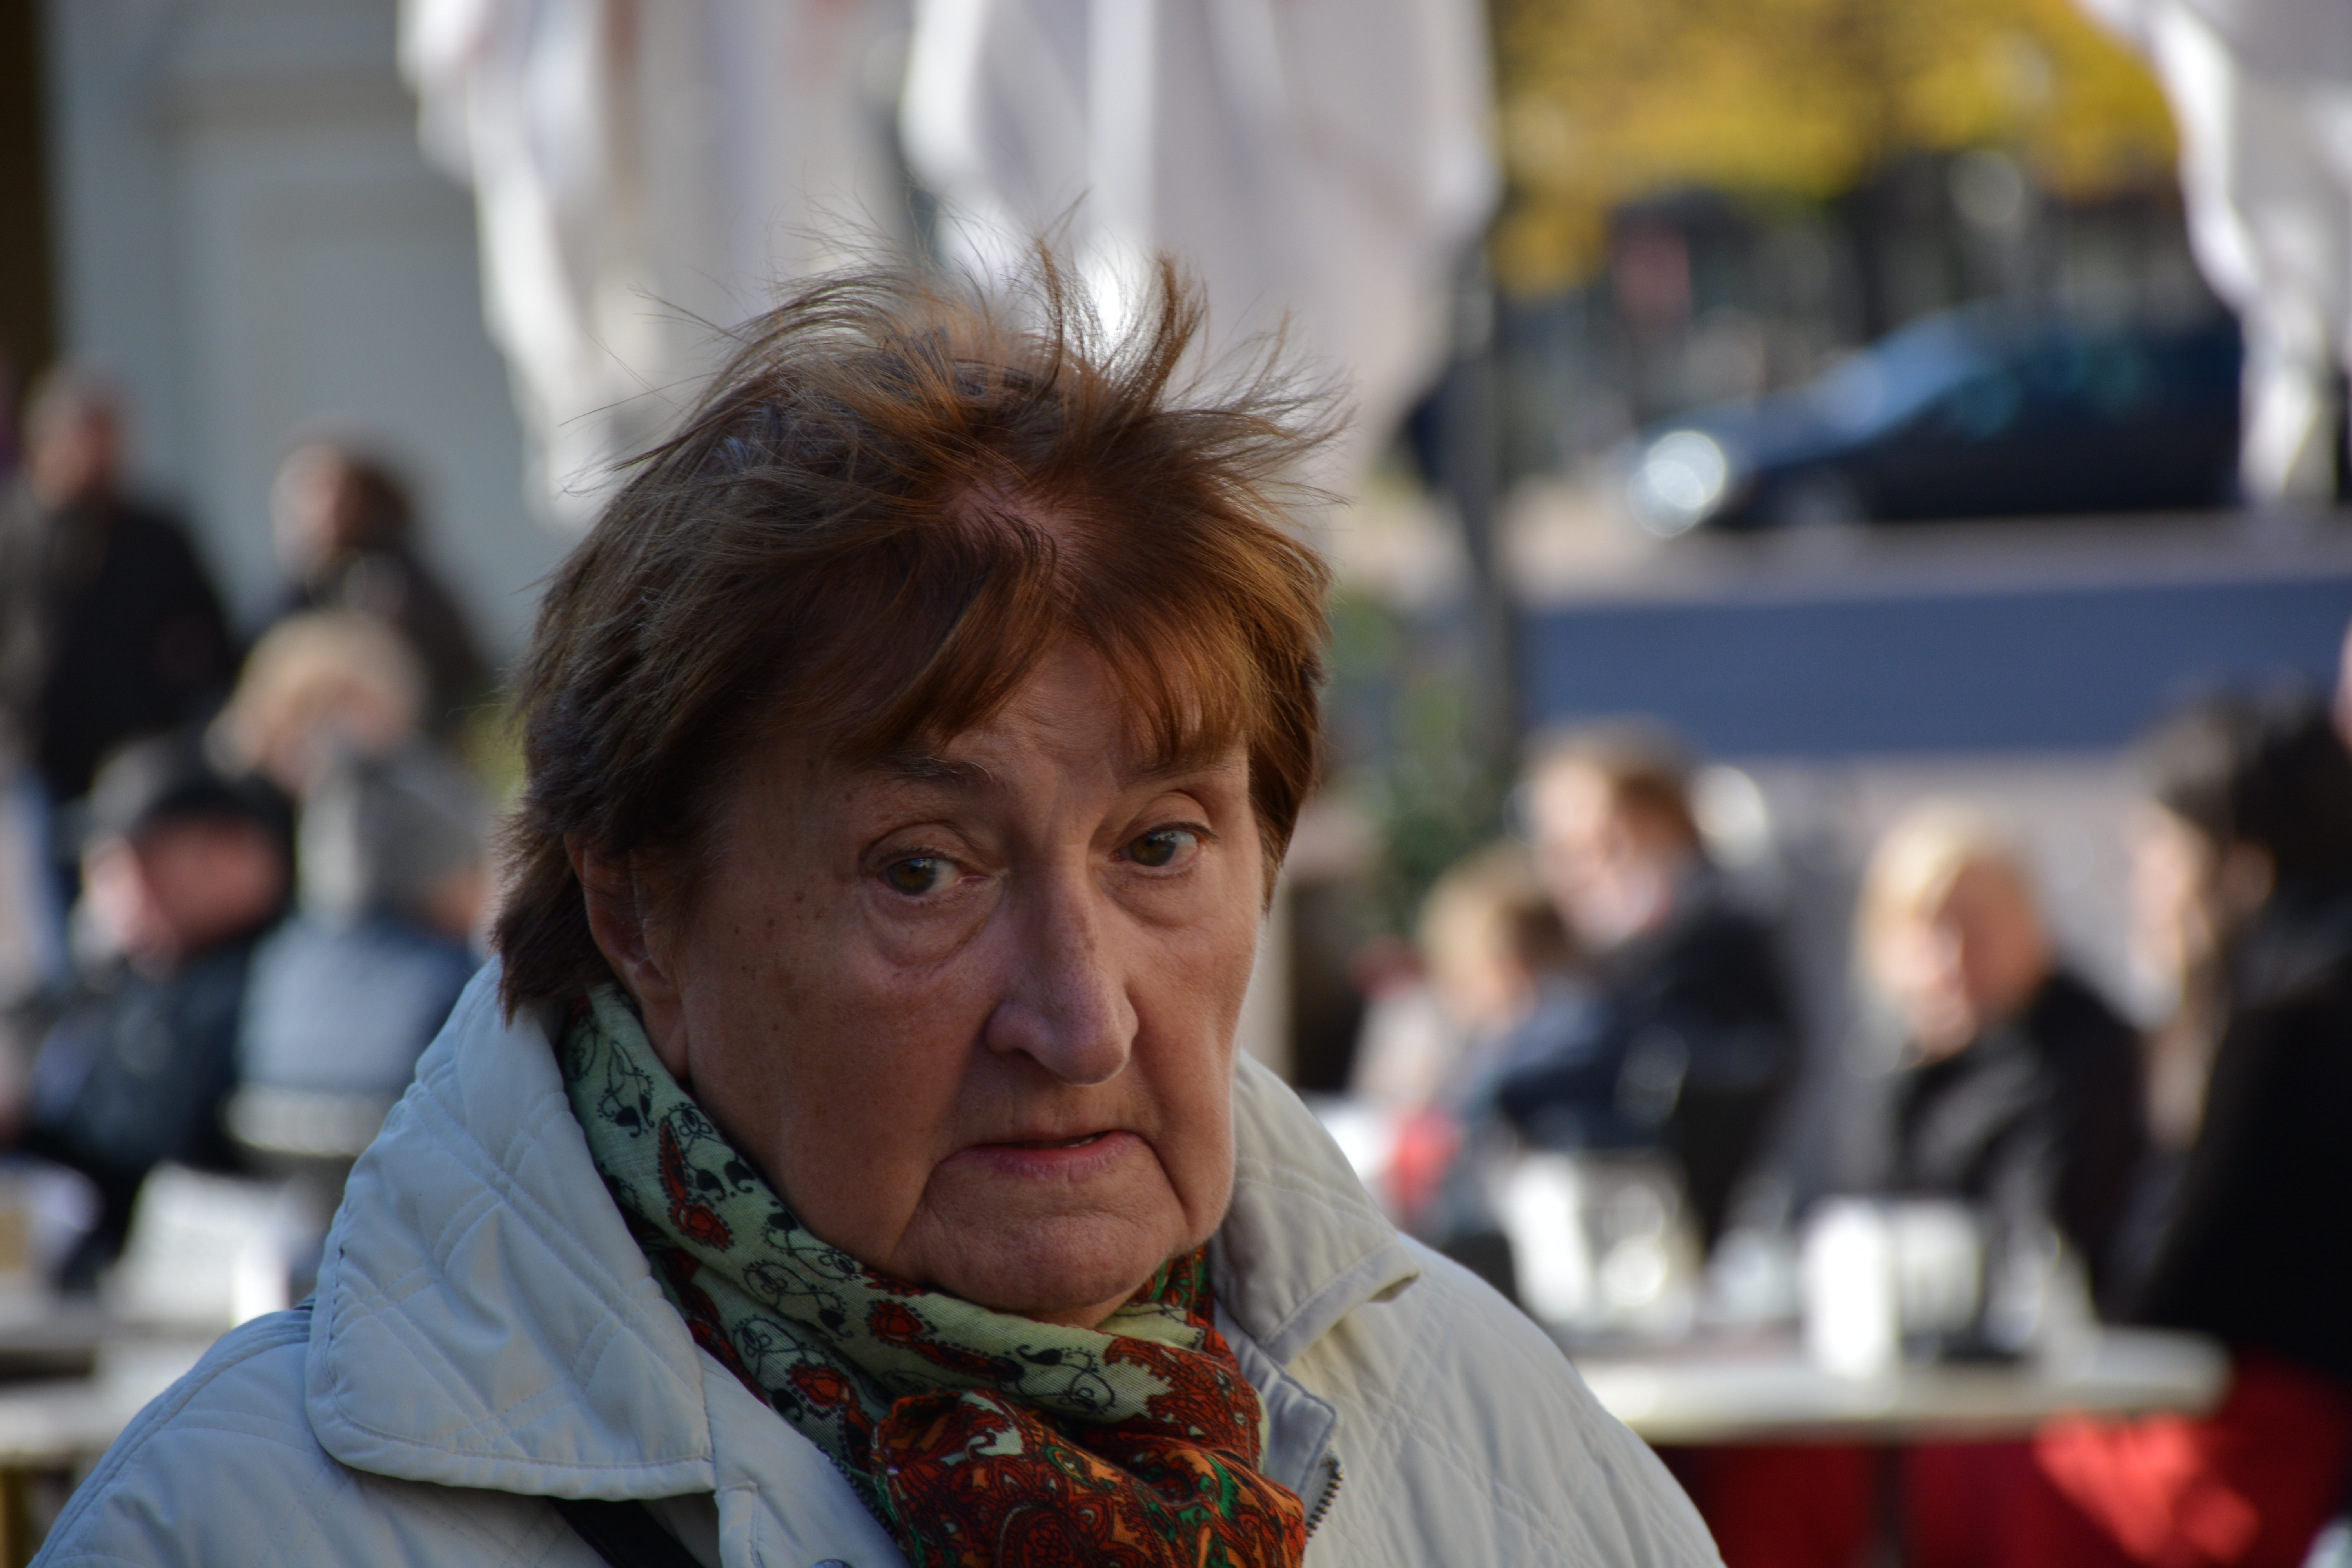
person, people, old, portrait, lady, pensioners, women's power